Dawson (crater)

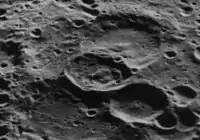
Oblique Lunar Orbiter 5 image facing west, with Dawson (center), Dawson V (above right of center), and Dawson D (below right of center)

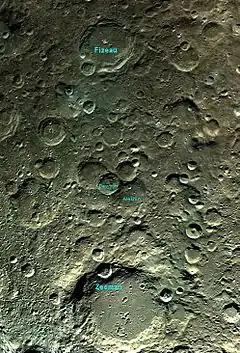
Dawson crater location

Dawson is a lunar impact crater that lies on the southern hemisphere on the far side of the Moon. It lies across a crater triplet: the southeast rim is intruding into the crater Alekhin; the northwest rim also intrudes into the larger satellite crater Dawson V, and the northeast rim is attached to the comparably sized Dawson D. To the south of this formation is the large crater Zeeman. West of Dawson is the crater Crommelin, and to the north lies Fizeau.